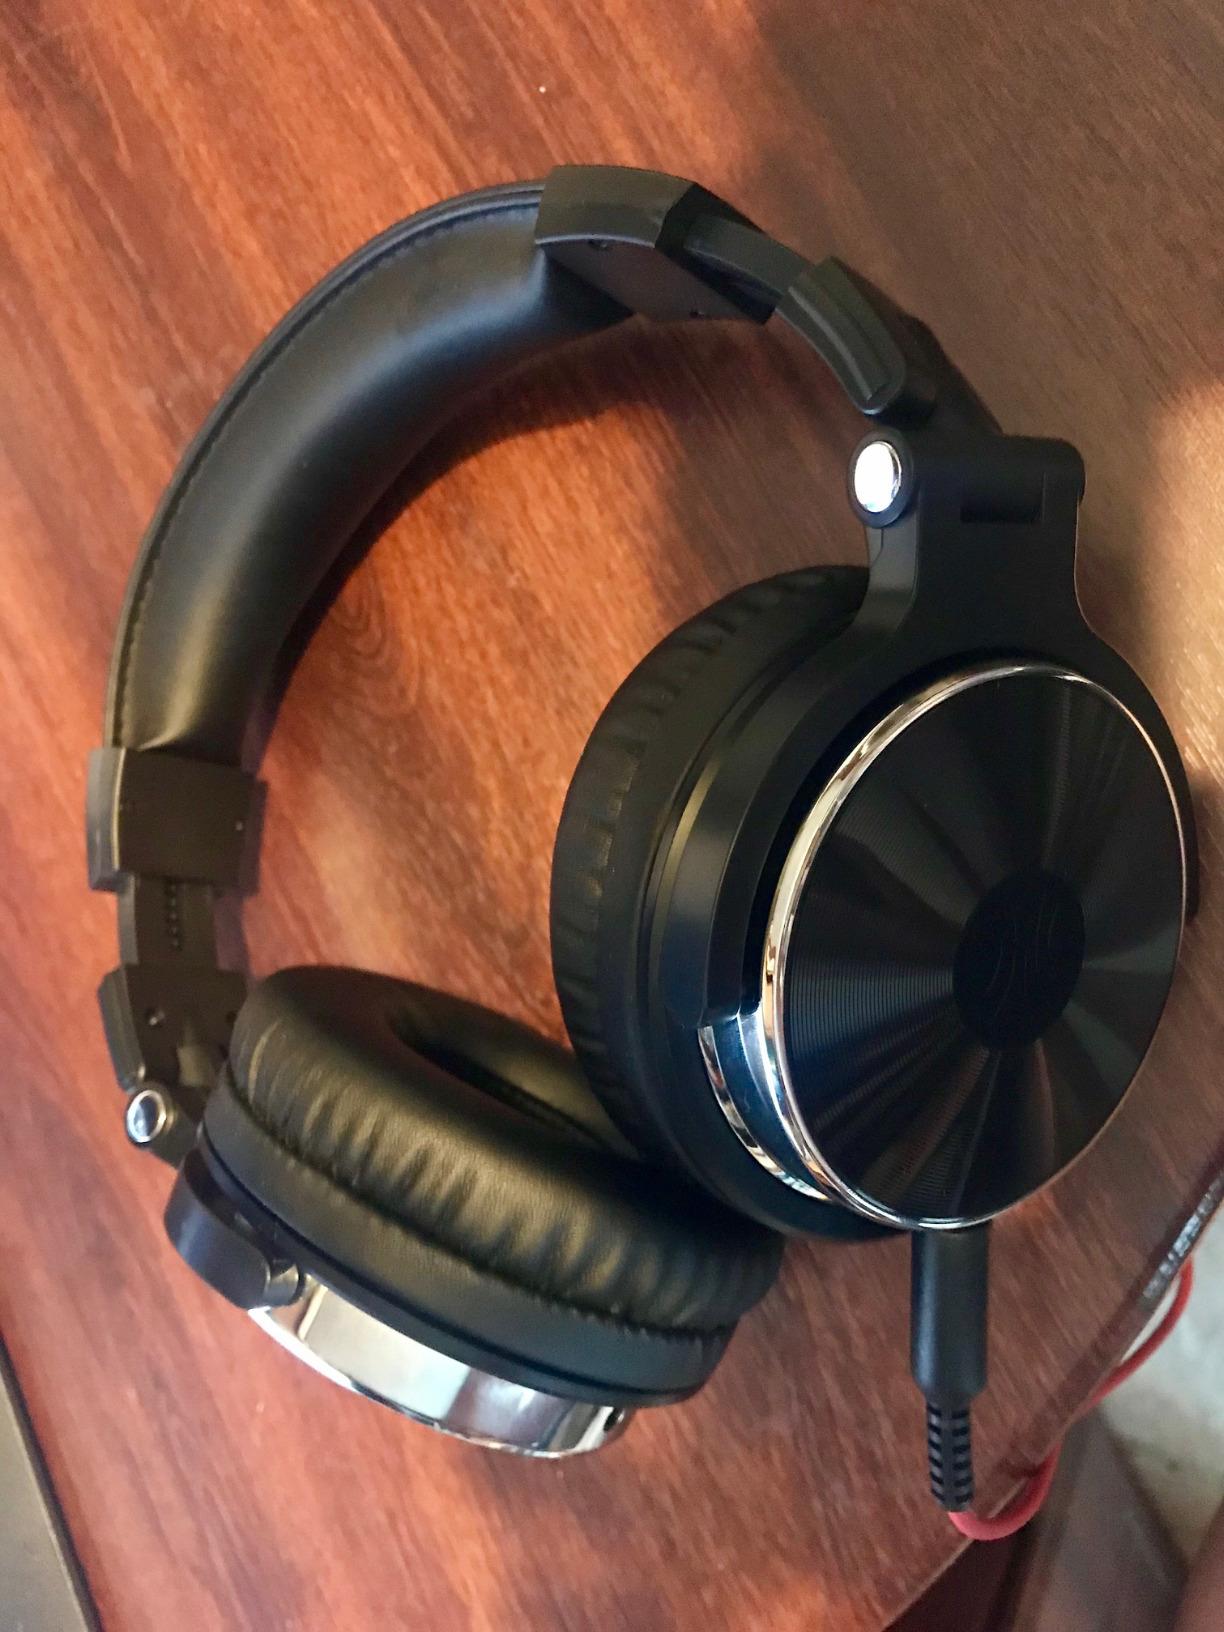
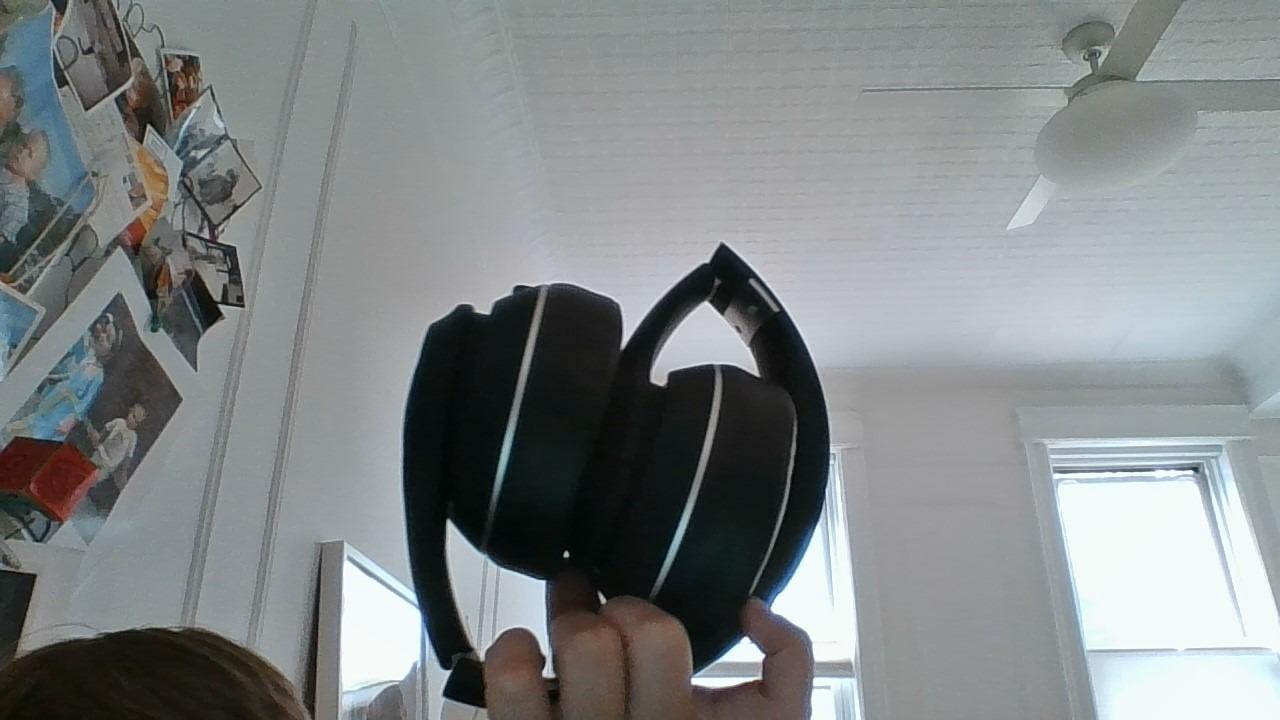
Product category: headphones
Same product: no